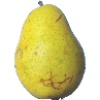
Label: pear_monster